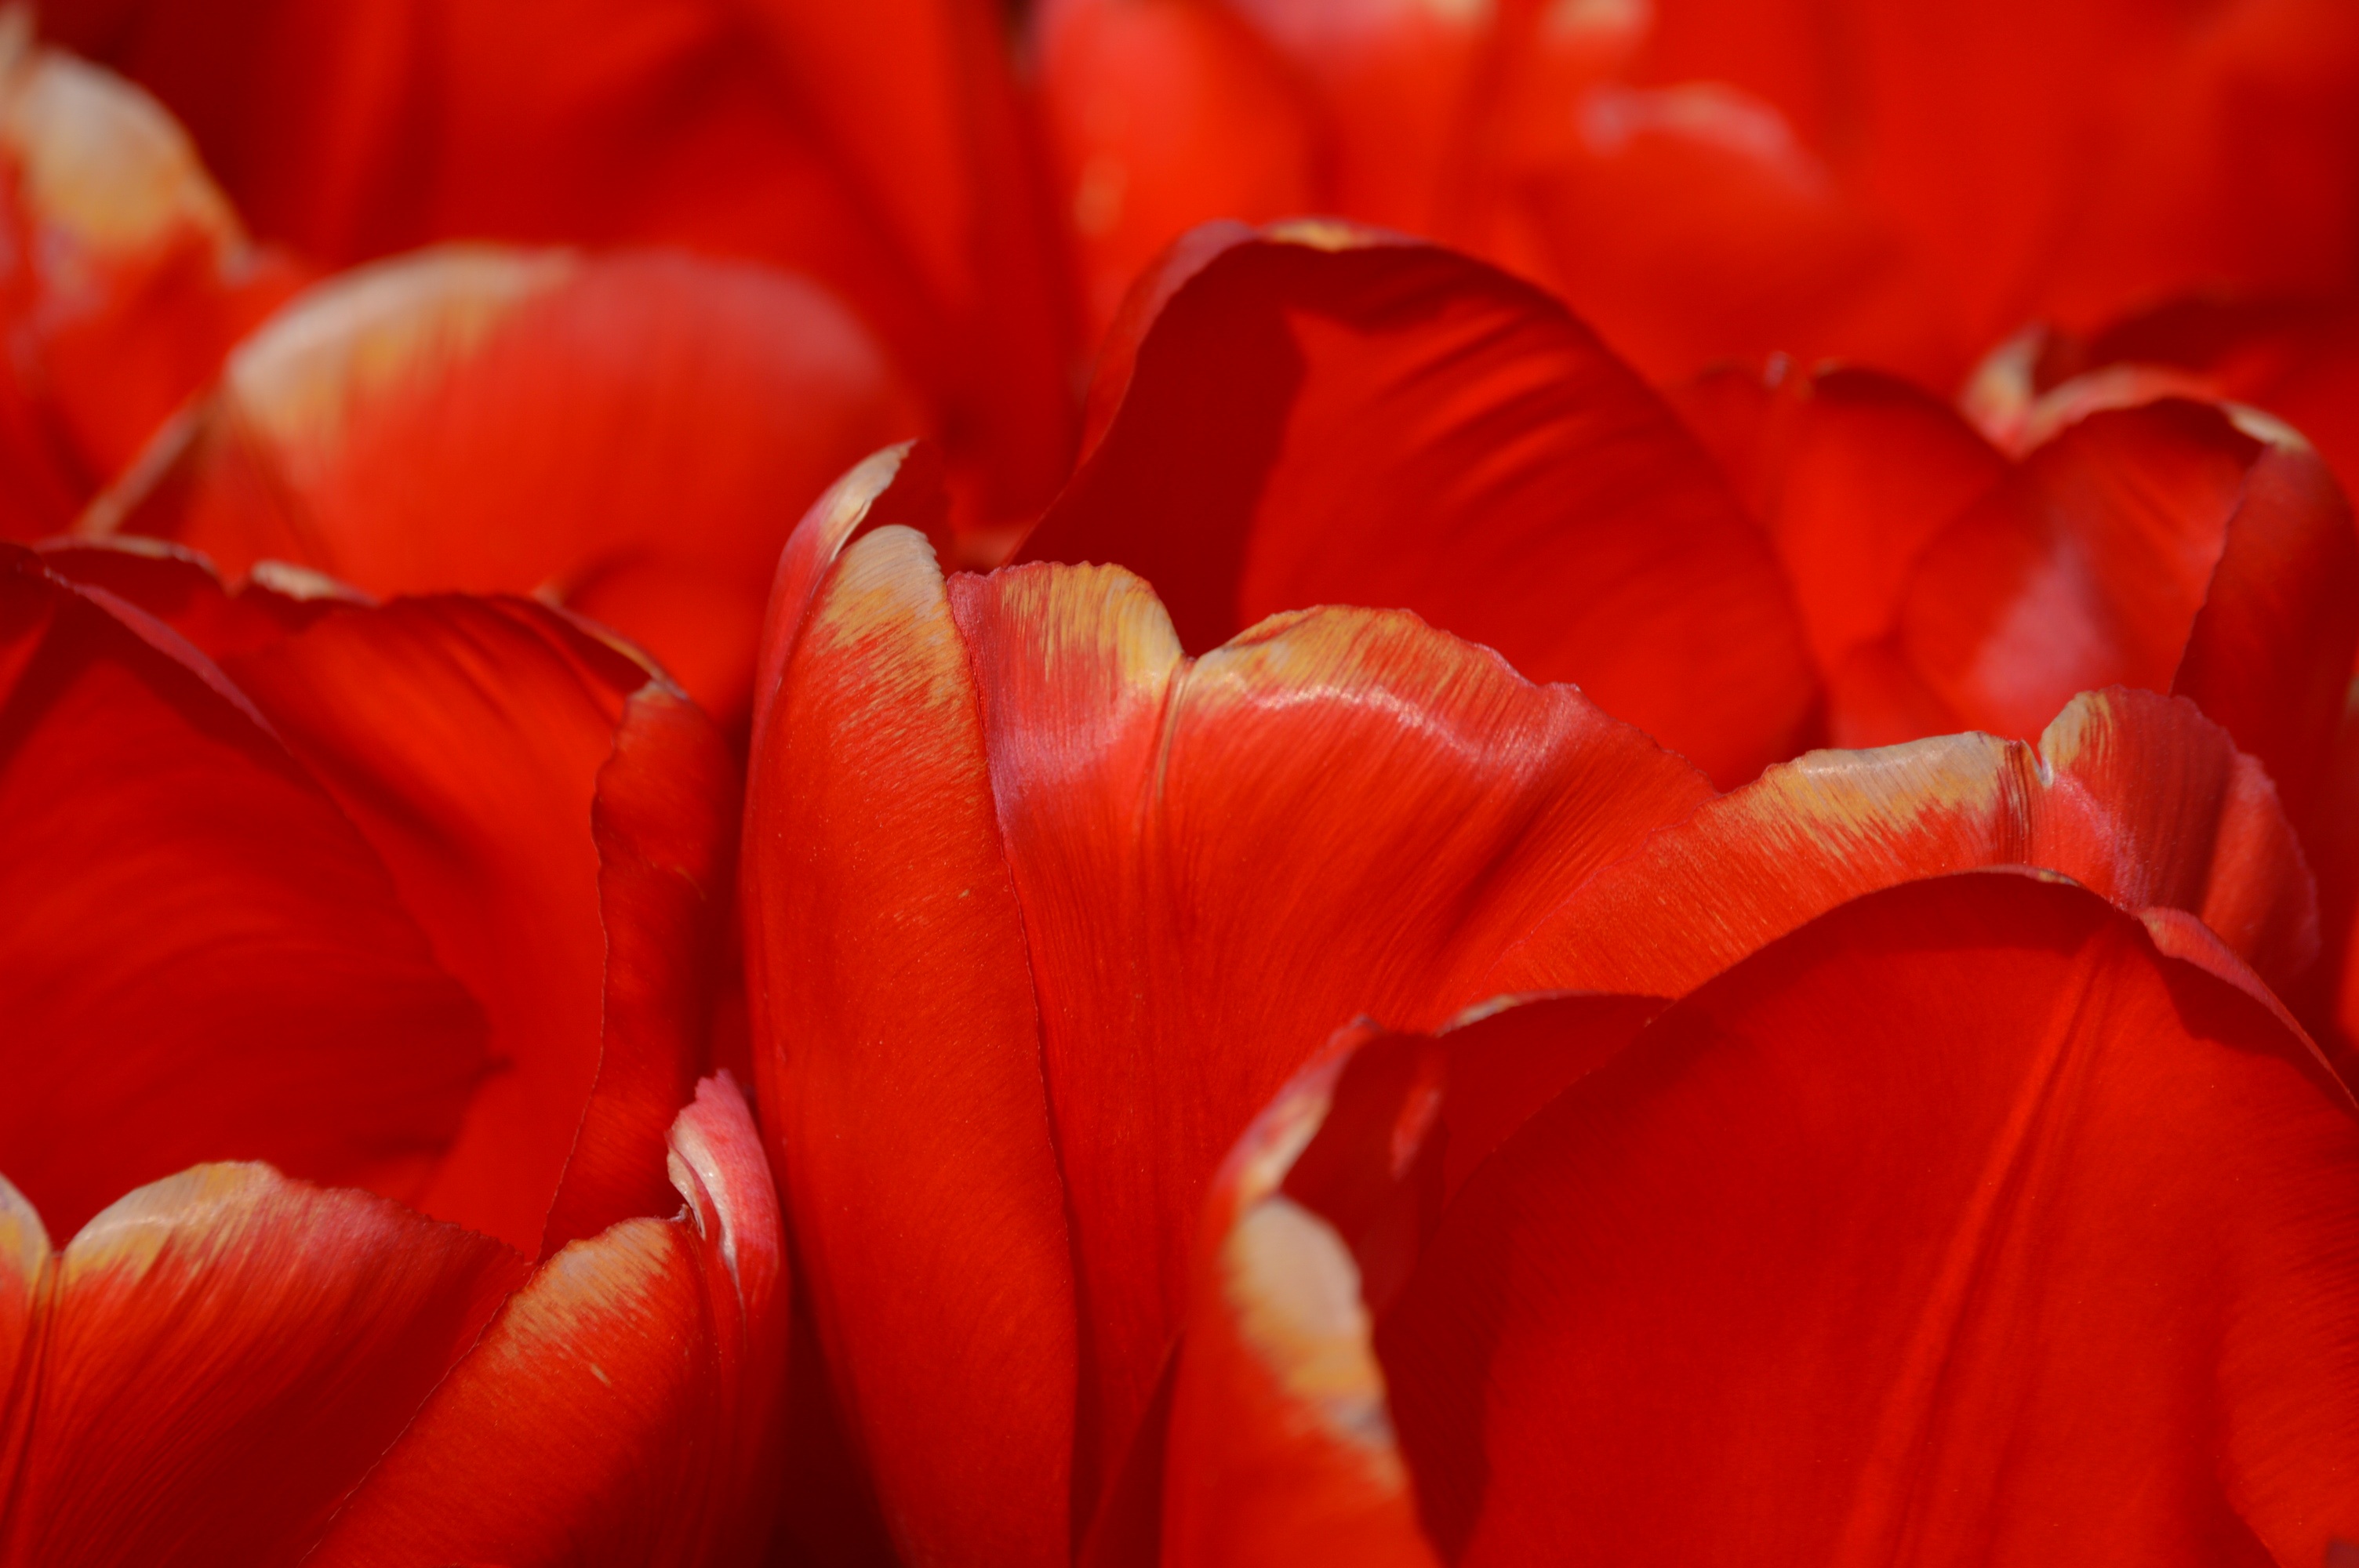
landscape, nature, plant, field, farm, photography, stem, flower, purple, petal, bloom, valley, tulip, spring, green, red, farming, scenic, scenery, blooming, colorful, agriculture, pink, flora, washington, close up, northwest, blossoms, tulips, pacific, tulipa, macro photography, squat, flowering plant, plant stem, land plant, amaryllis belladonna